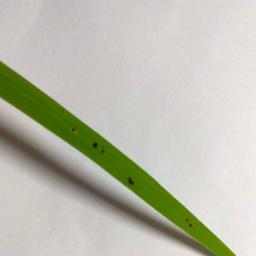
Label: Rice___Brown_Spot